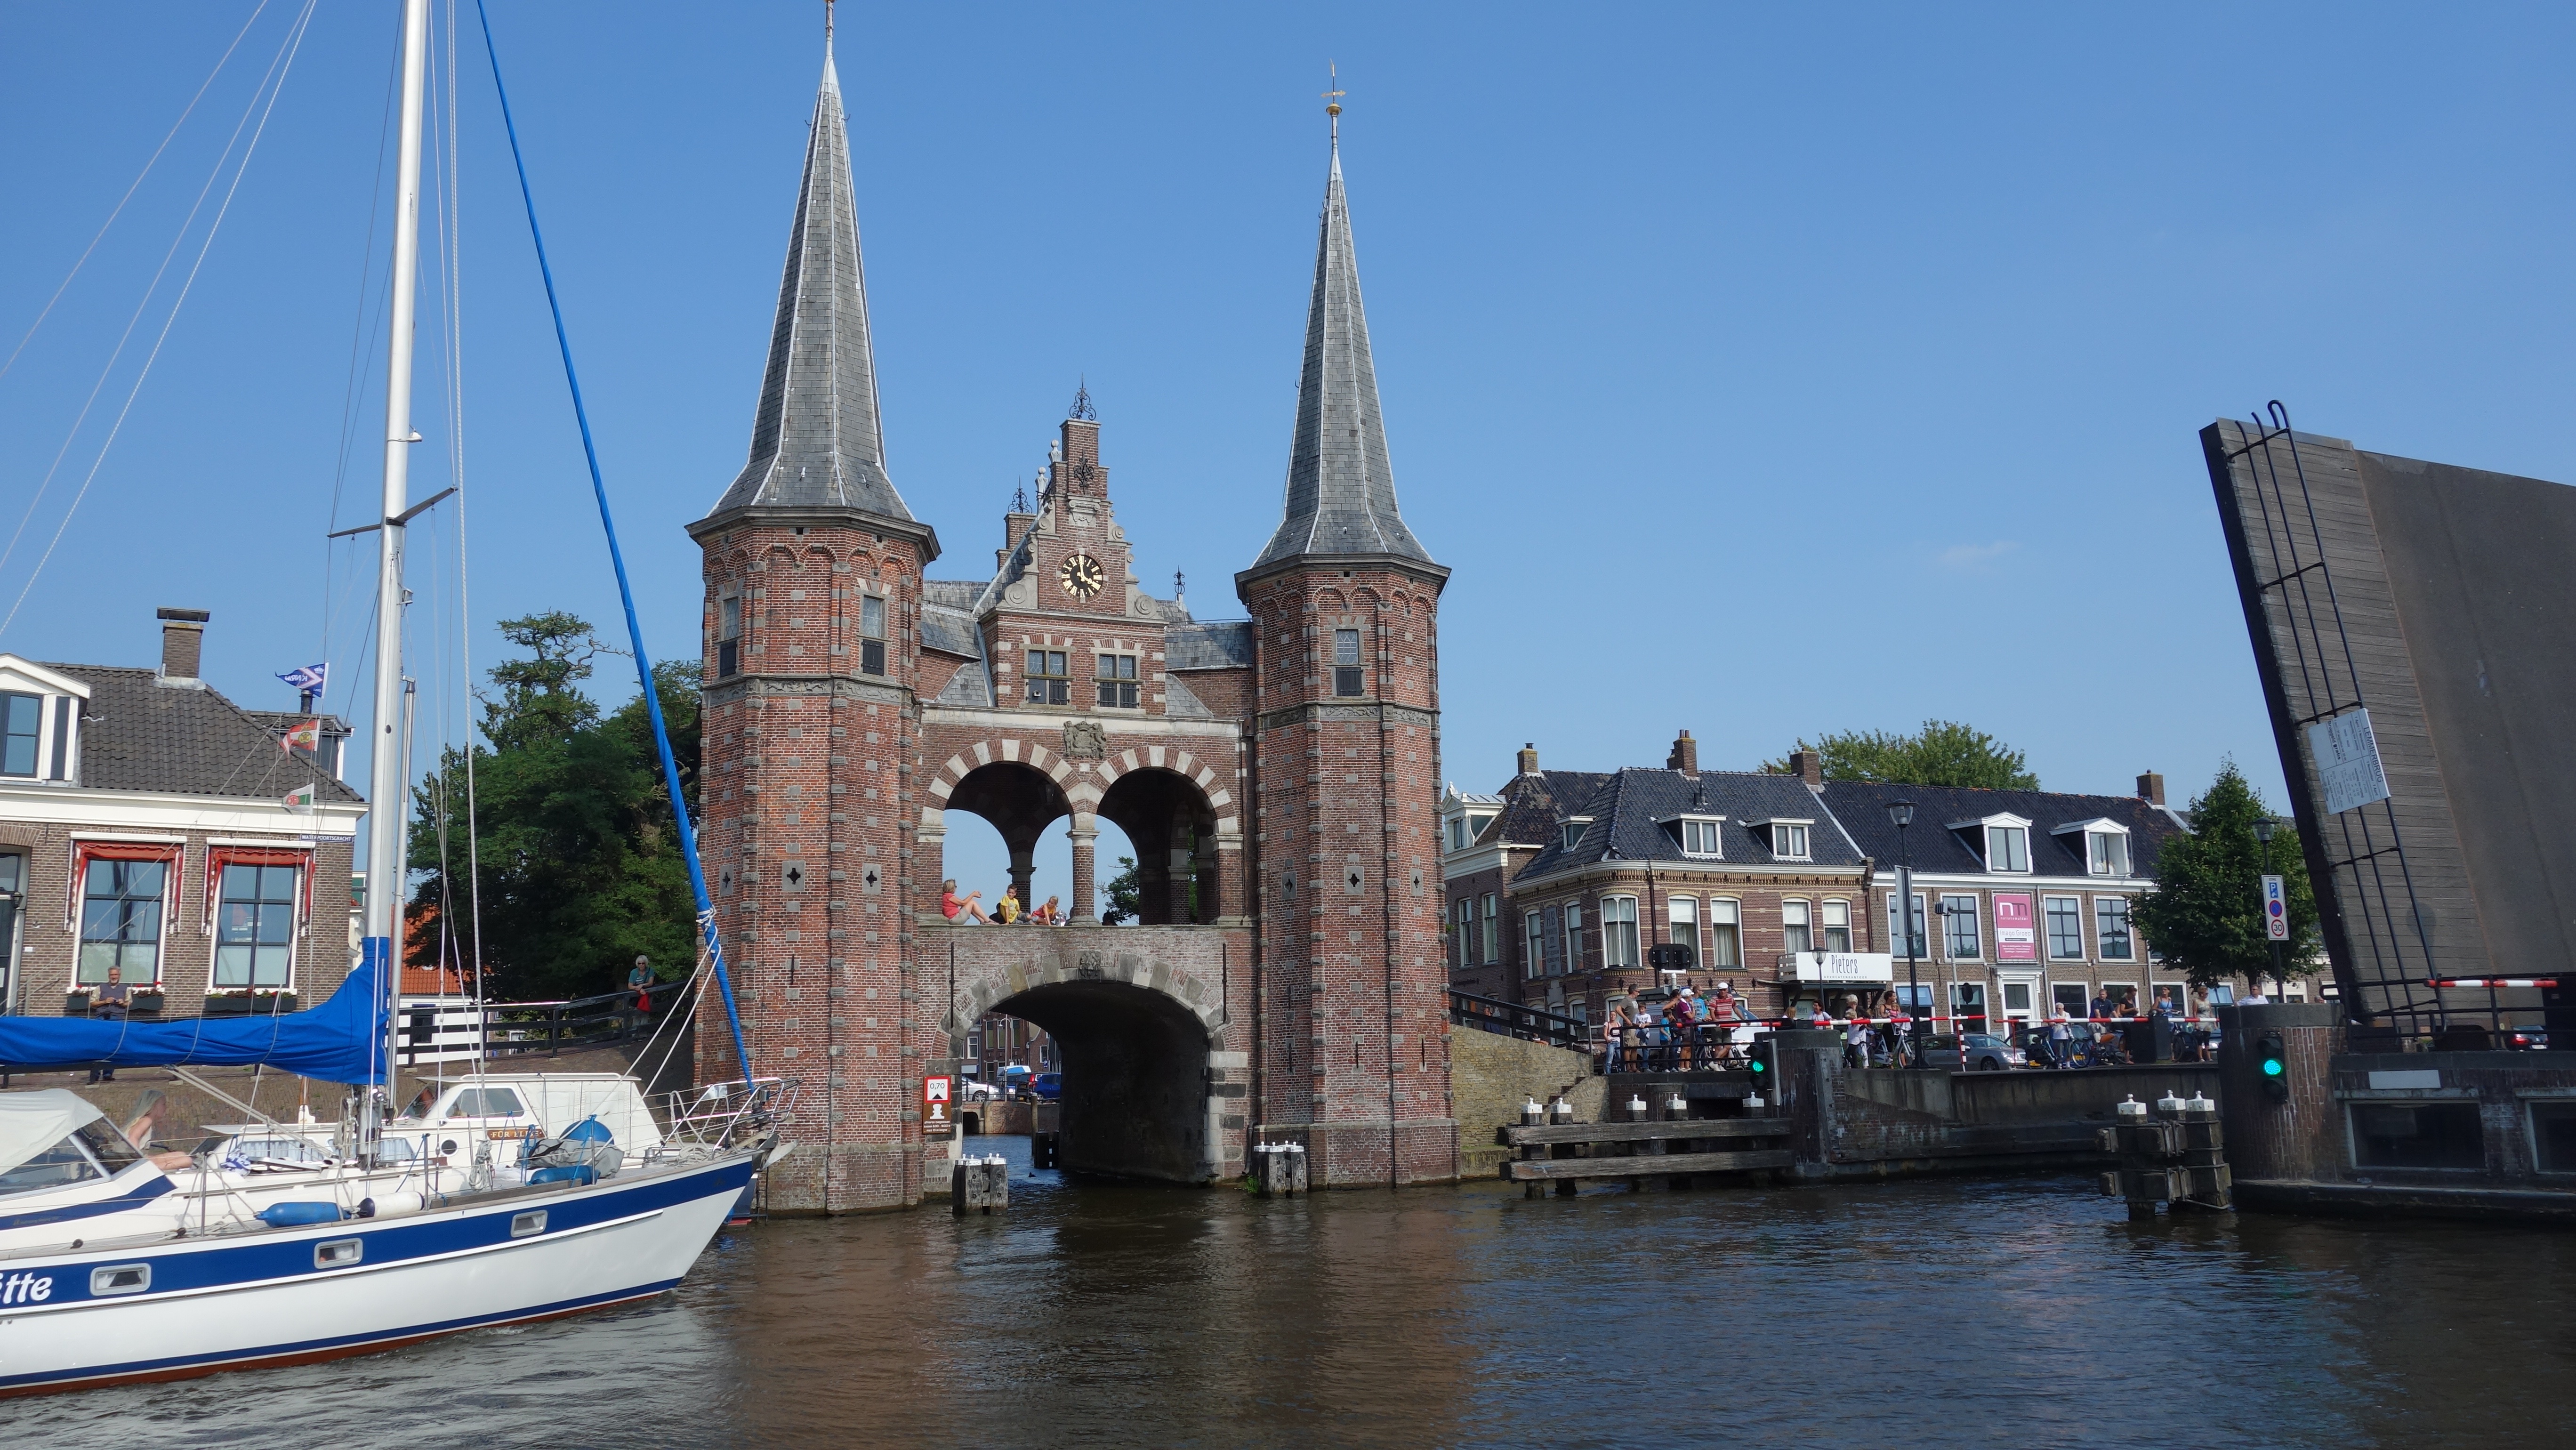
boat, town, river, canal, cityscape, vehicle, tourism, waterway, water tower, watercraft, friesland, tours, watergate, sneek